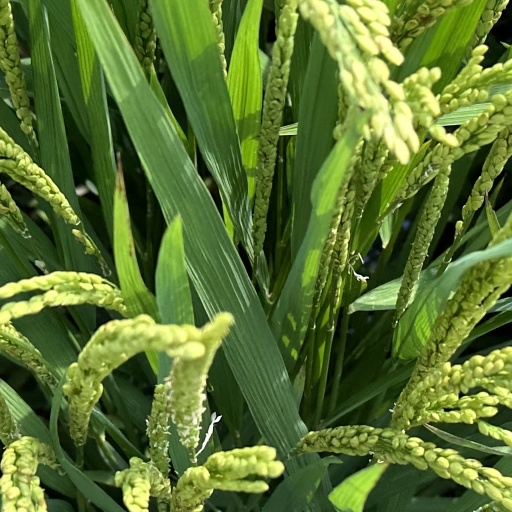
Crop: rice